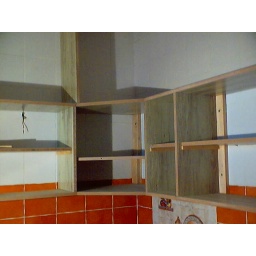
There are lots of gadgets and tricks for making cabinet shelves easier and safer in the kitchen